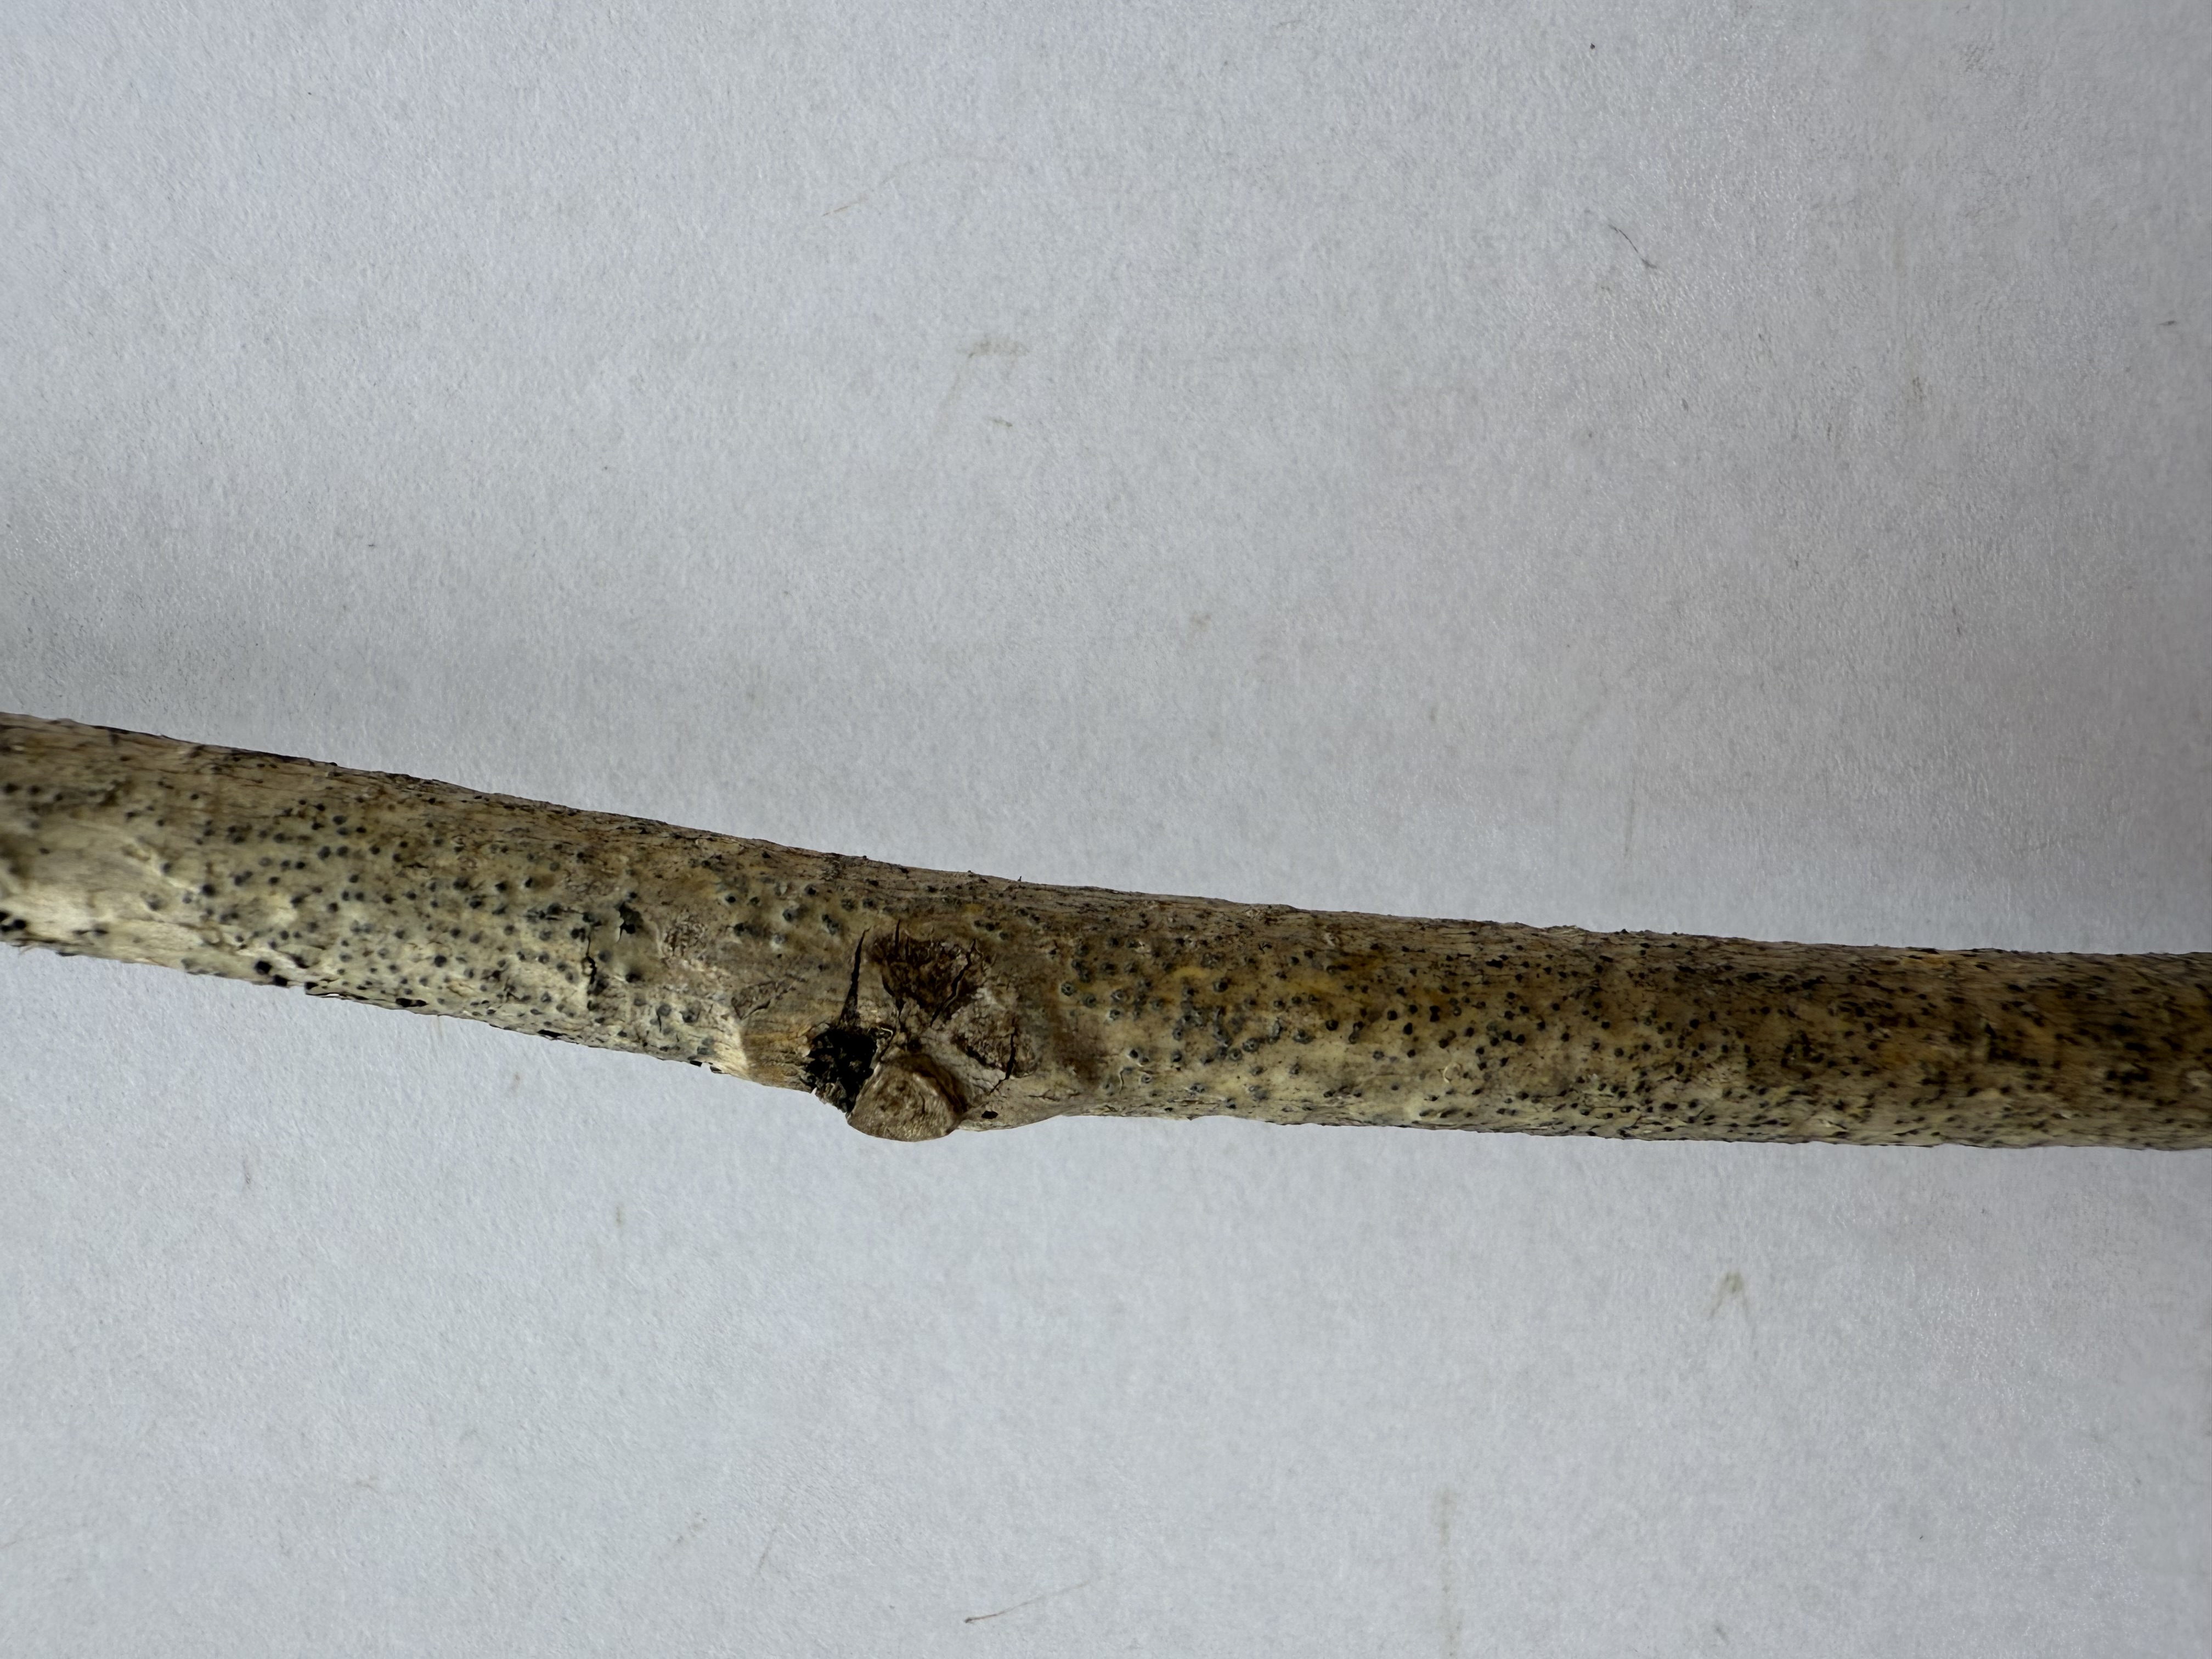
Variety: Black Mulberry